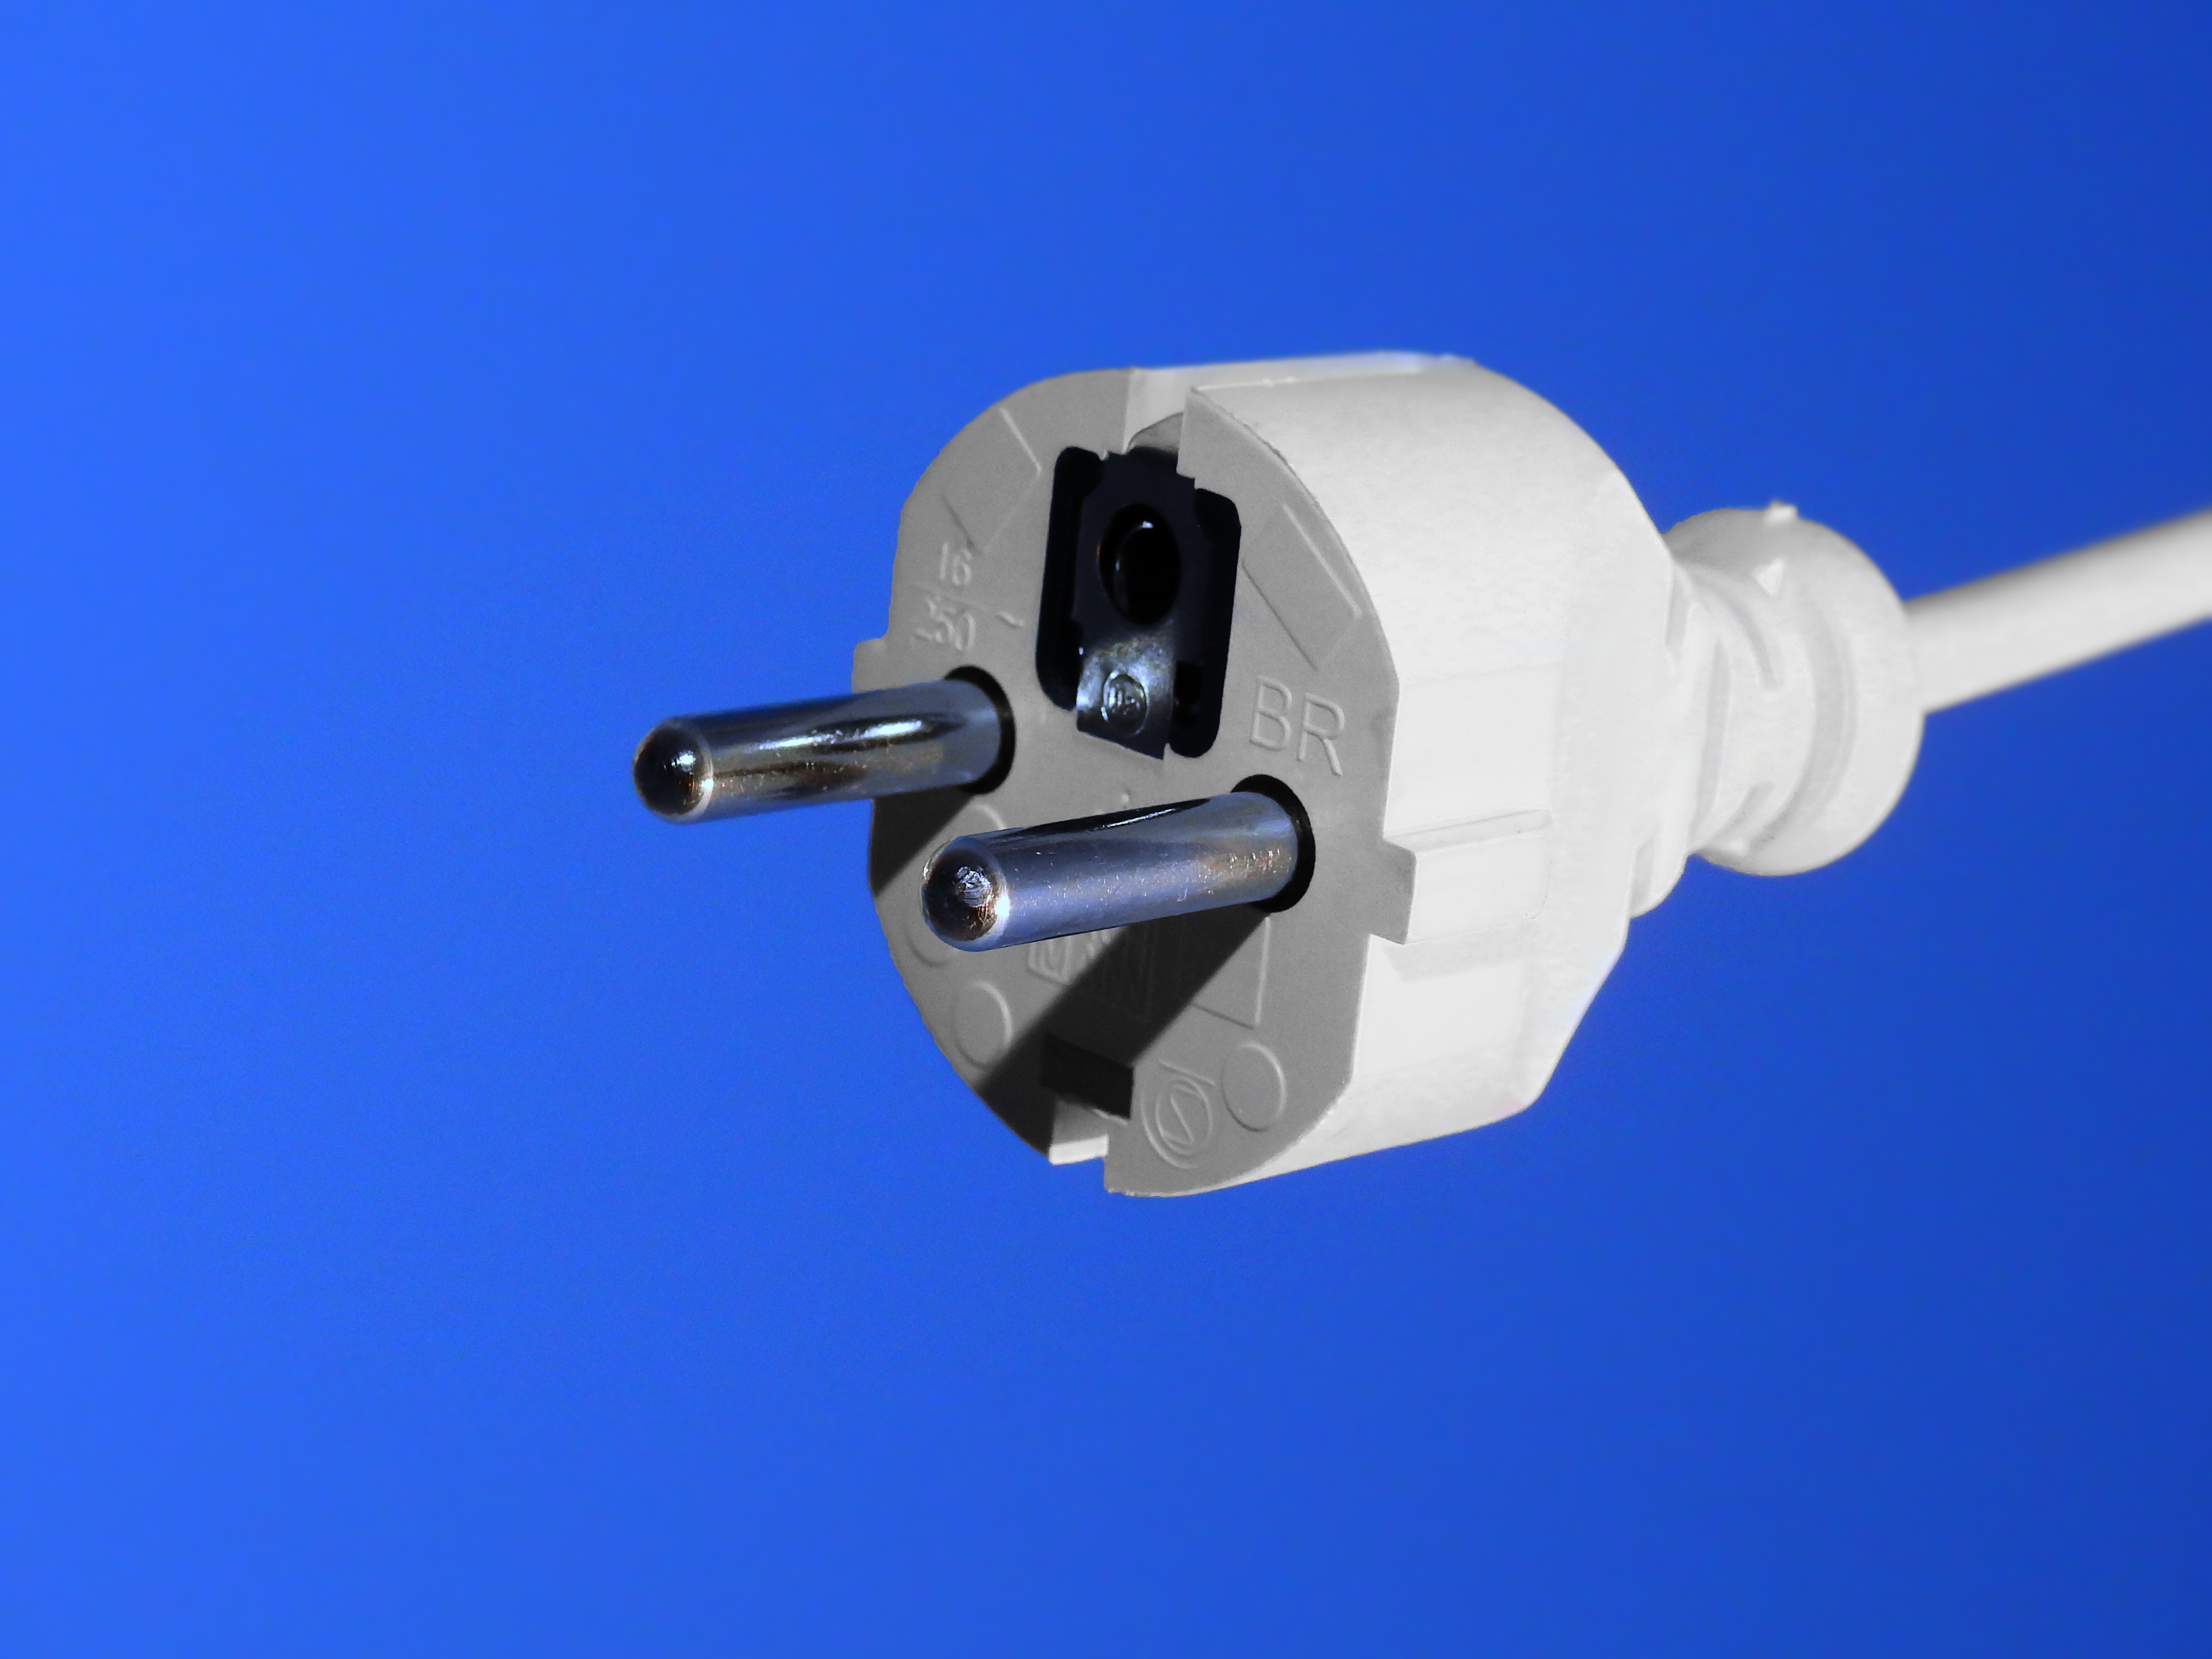
cable, line, power line, machine, electricity, energy, product, current, connect, socket, connection, plug, power supply, power cable